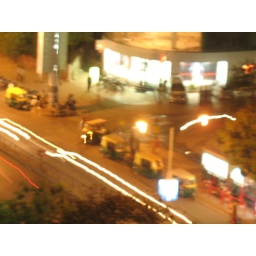
This pics are taken form my office window located near Associate Petrol Pump